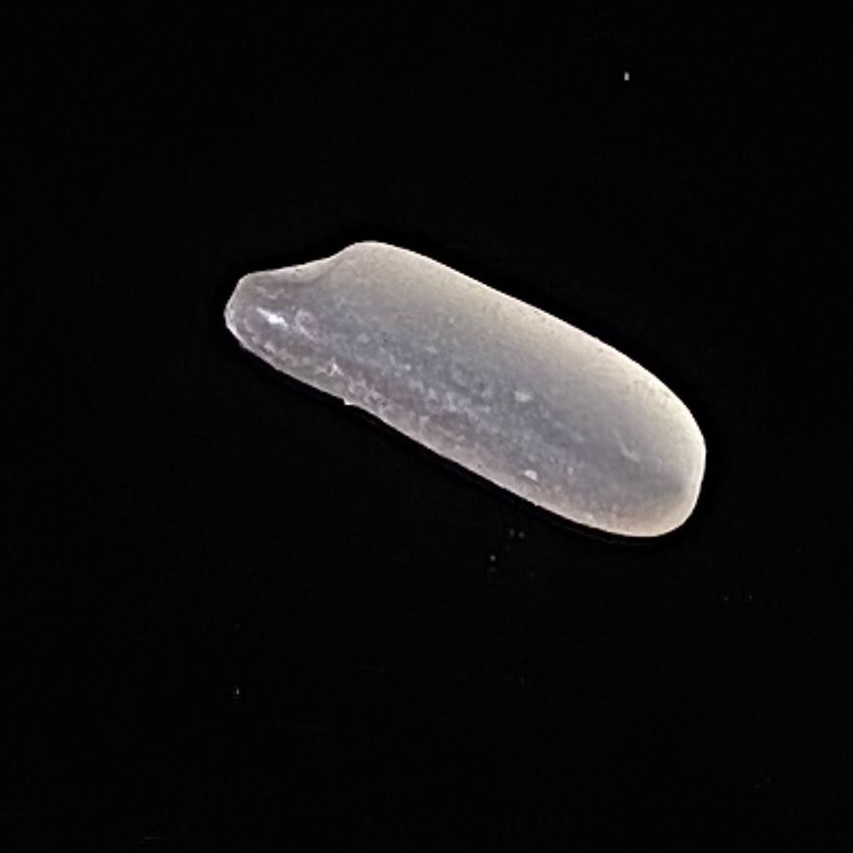
Rice variety: Jirashail